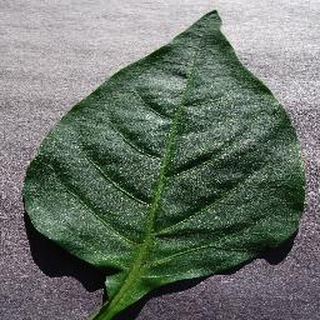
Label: healthy_bell_pepper